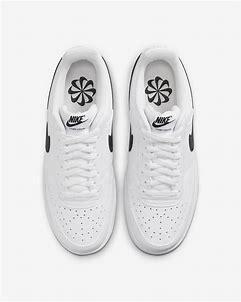
Brand: Nike
Model: Court Vision Next Nature